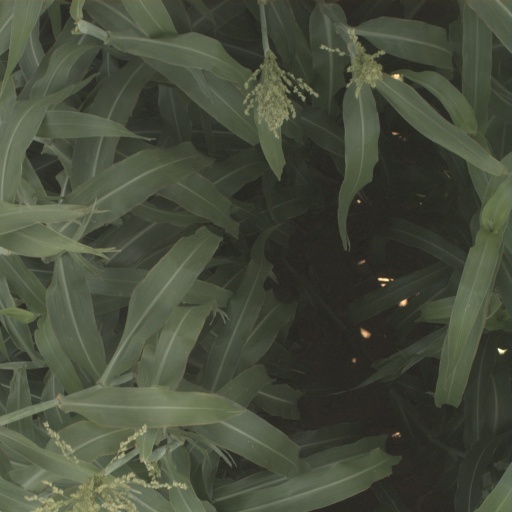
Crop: sorghum